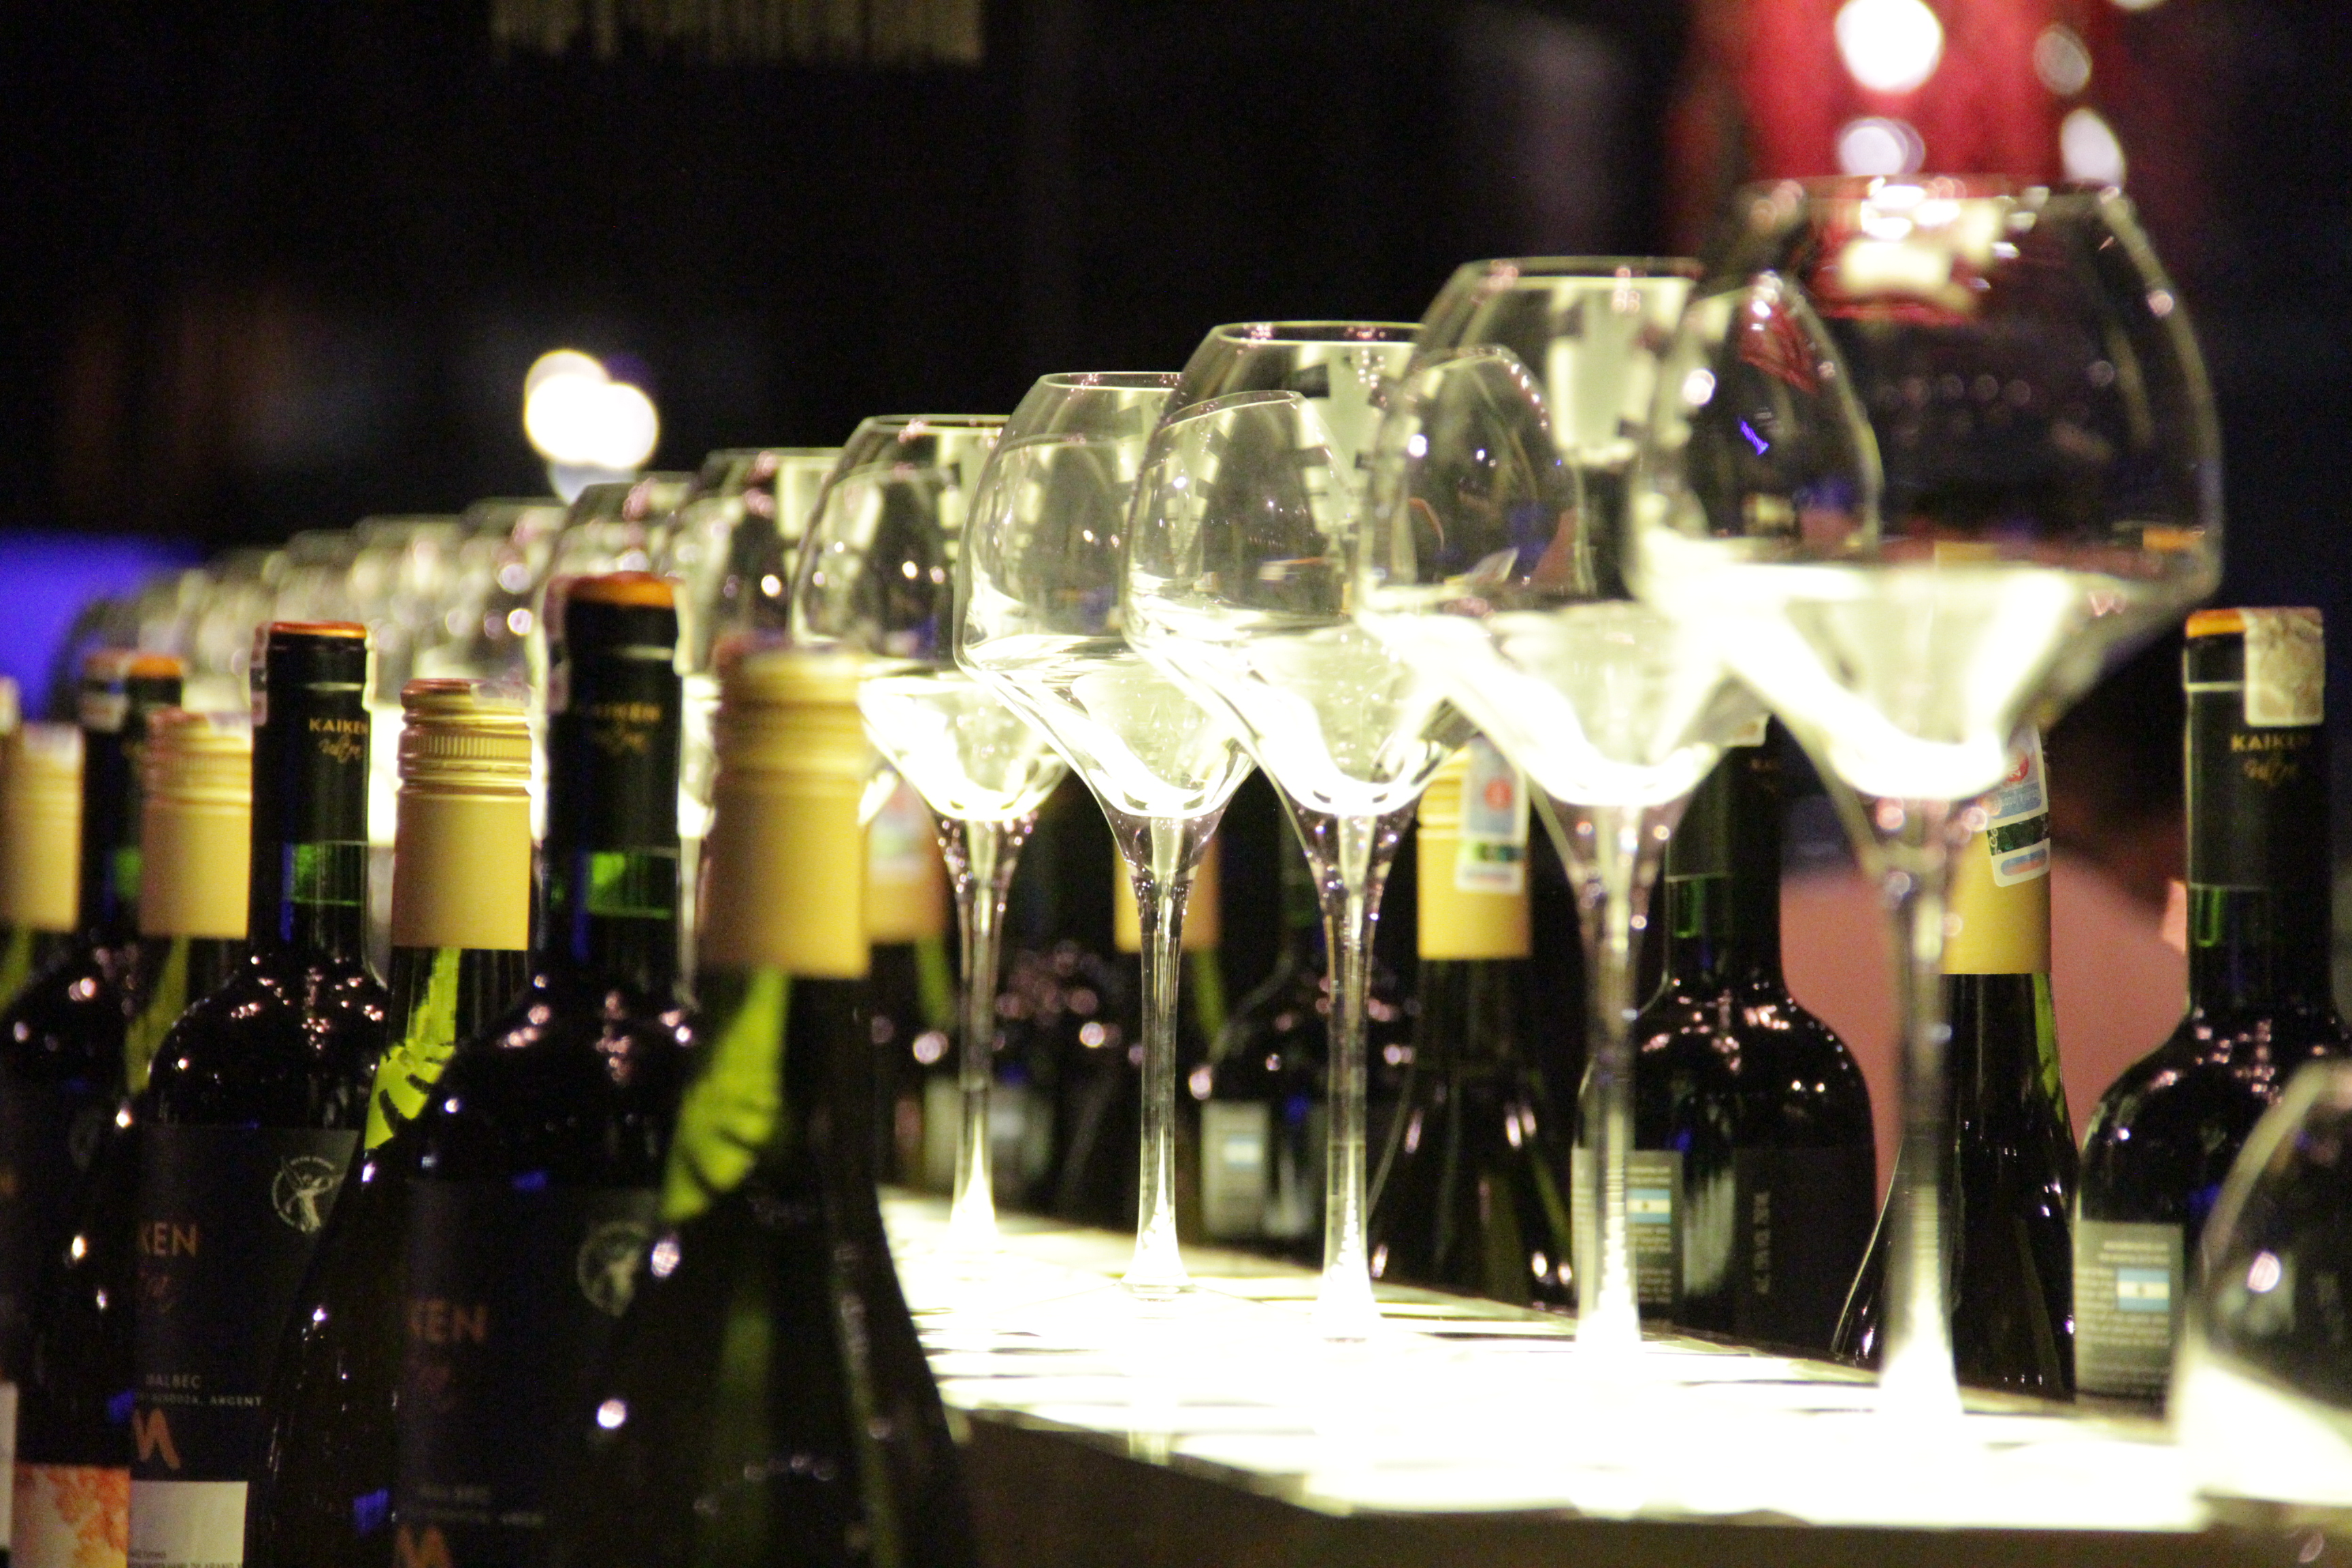
artwork, bottle, alcohol, wine bottle, drink, glass bottle, wine, alcoholic beverage, drinkware, liqueur, distilled beverage, night, barware, glass, restaurant, tableware, bar, champagne, stemware, wine glass